Worthington Corporation

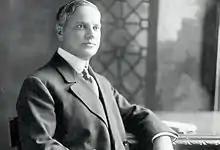
Benjamin Guggenheim

Benjamin Guggenheim was a member of a family that had made a fortune in the smelting business in the United States, largely through his efforts, and that controlled the American Smelting and Refining Company.